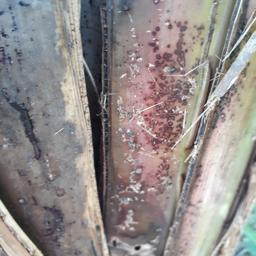
Label: PSEUDOSTEM WEEVIL